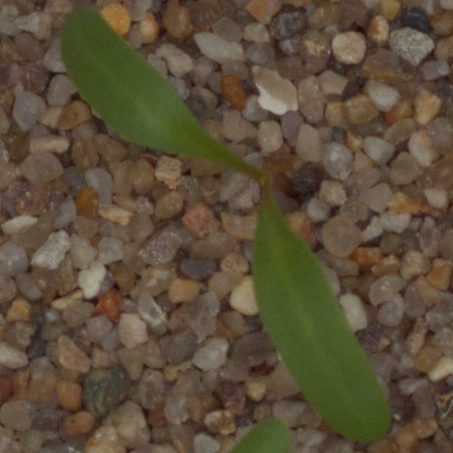
Label: sugar_beet